Jean-Claude Gobé

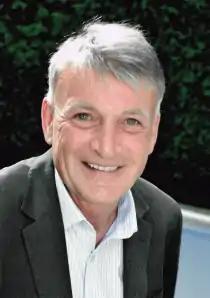
A Quebec politician

Jean-Claude Gobé (born April 11, 1949) is a Quebec politician. He served as the member for LaFontaine in the Quebec National Assembly as a member of the Quebec Liberal Party from 1985 until 2003. He left the Liberals to sit as an Independent shortly before his term in the National Assembly ended. Until resigning in 2018, he was the leader of the Official Opposition in the City of Laval as head of Action Laval.